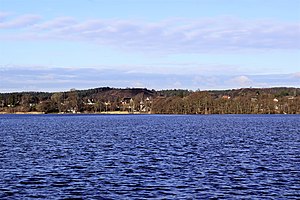
Borresø
Borresø set mod  Sejs med Sindbjerg og Staubjerg i baggrunden. Set fra rutebådsbroen ved Slåensø
Borresø set mod Sejs med Sindbjerg og Staubjerg i baggrunden. Set fra rutebådsbroen ved Slåensø
Borresø er en sø ved Svejbæk, ca. 5 km sydøst for Silkeborg.Den gennemløbes af Gudenåen, der løber ind fra Svejbæksnævringen i sydøst og fortsætter i Sejssnævringen i nord. Den er på ca. 195 ha og er 15 m på det dybeste sted, men generelt omkring 5 meter dyb.